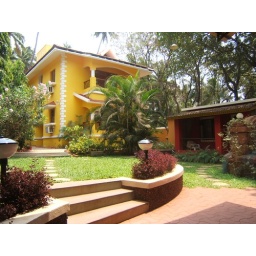
actually in this building around back- that's our balcony on the top